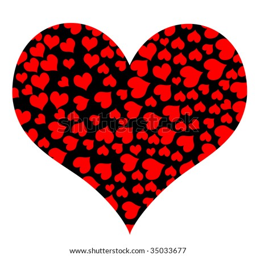
a collage of hearts isolated on white